Call of Duty: Modern Warfare II (2022 video game)

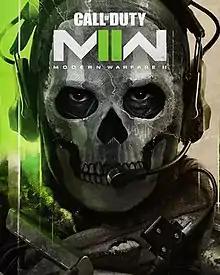

Call of Duty: Modern Warfare II is a 2022 first-person shooter game developed by Infinity Ward and published by Activision. It is the nineteenth installment of the "Call of Duty" series, serving as a sequel to of the "Modern Warfare" sub-series. The game was released on October 28, 2022, for PlayStation 4, PlayStation 5, Windows, Xbox One, and Xbox Series X/S.